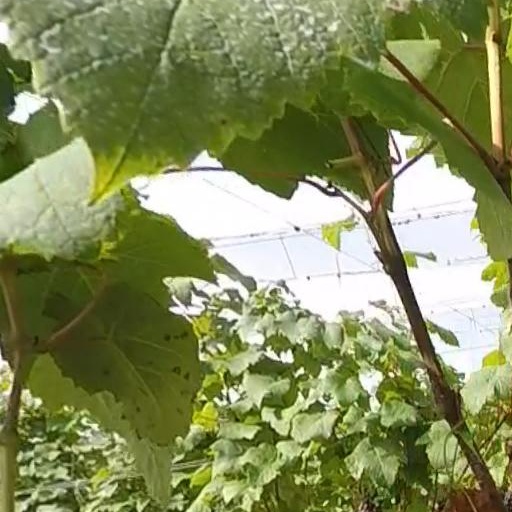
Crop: grape